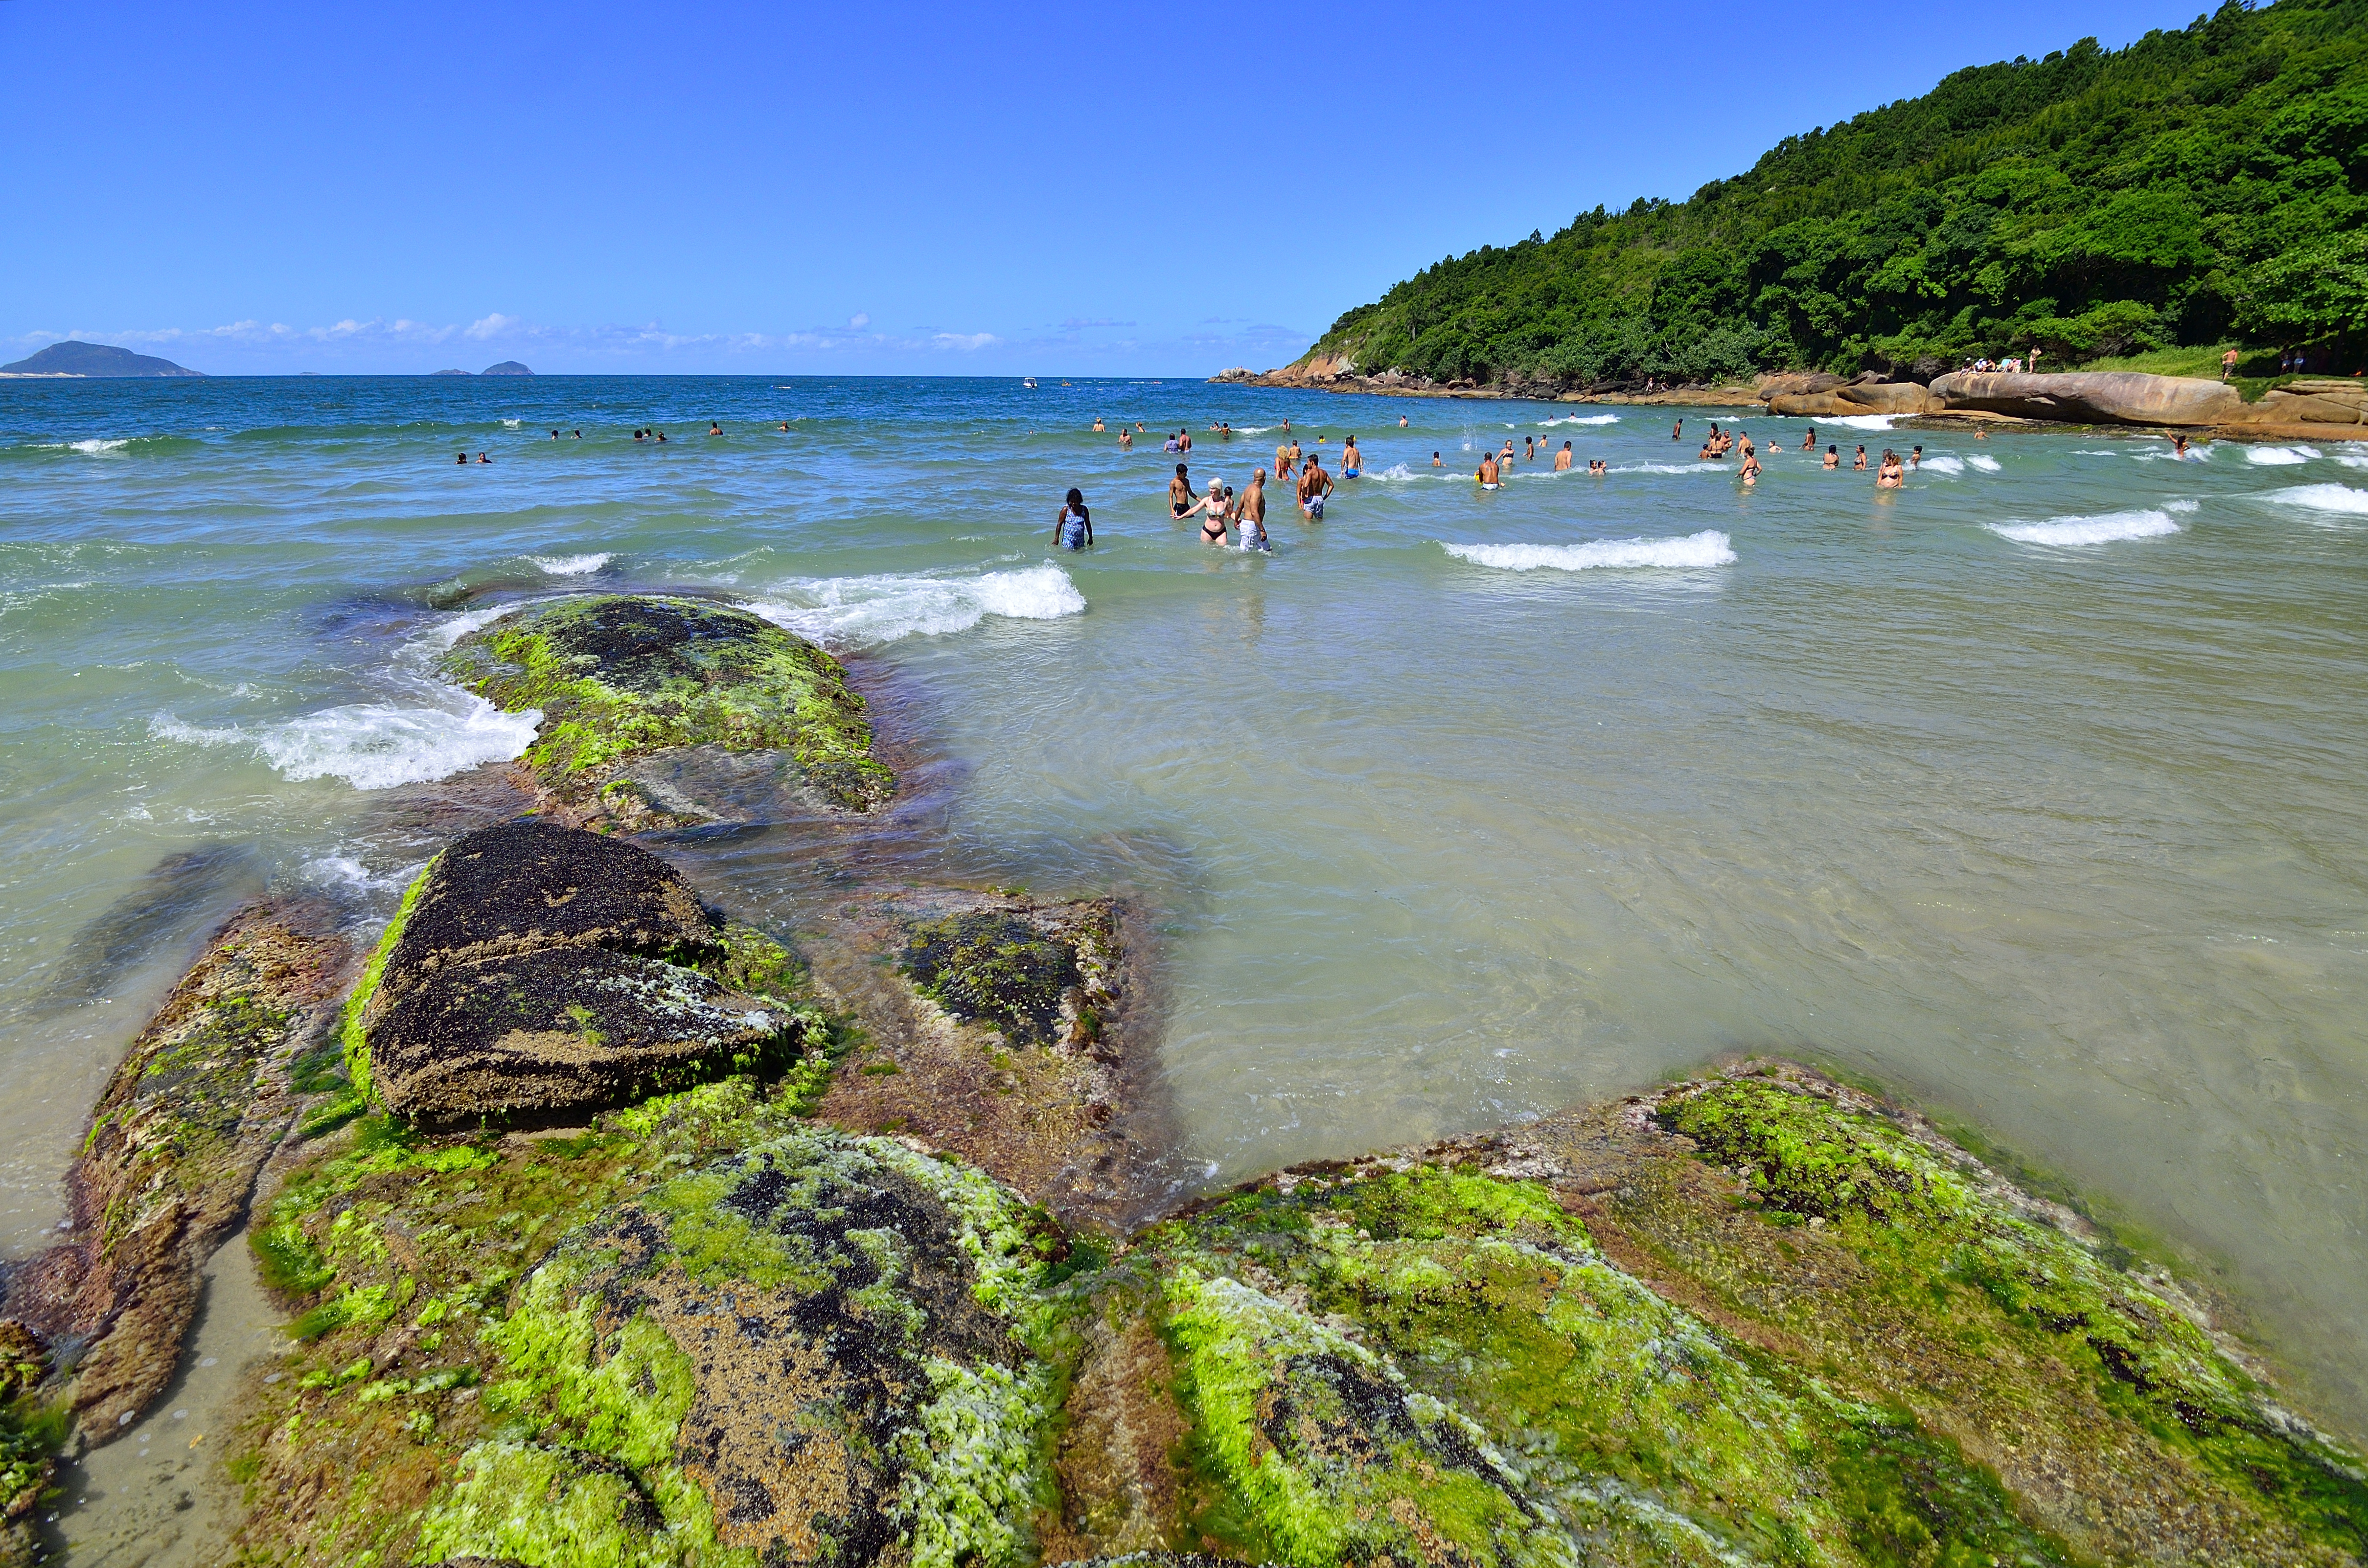
beach, sea, coast, ocean, shore, vacation, cliff, cove, bay, island, terrain, body of water, mar, playa, sol, praia, florianopolis, floripa, prainha, cape, islet, landform, geographical feature